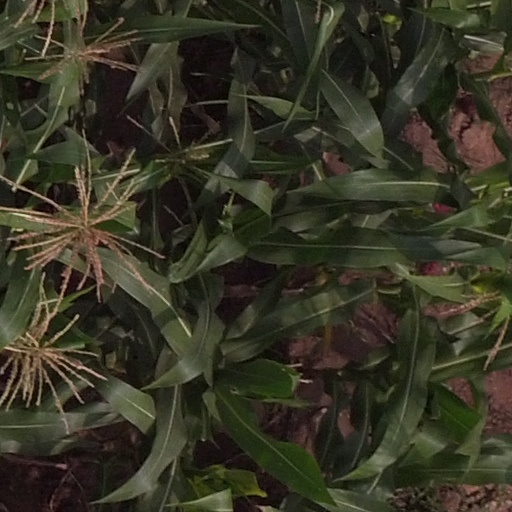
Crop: maize; corn